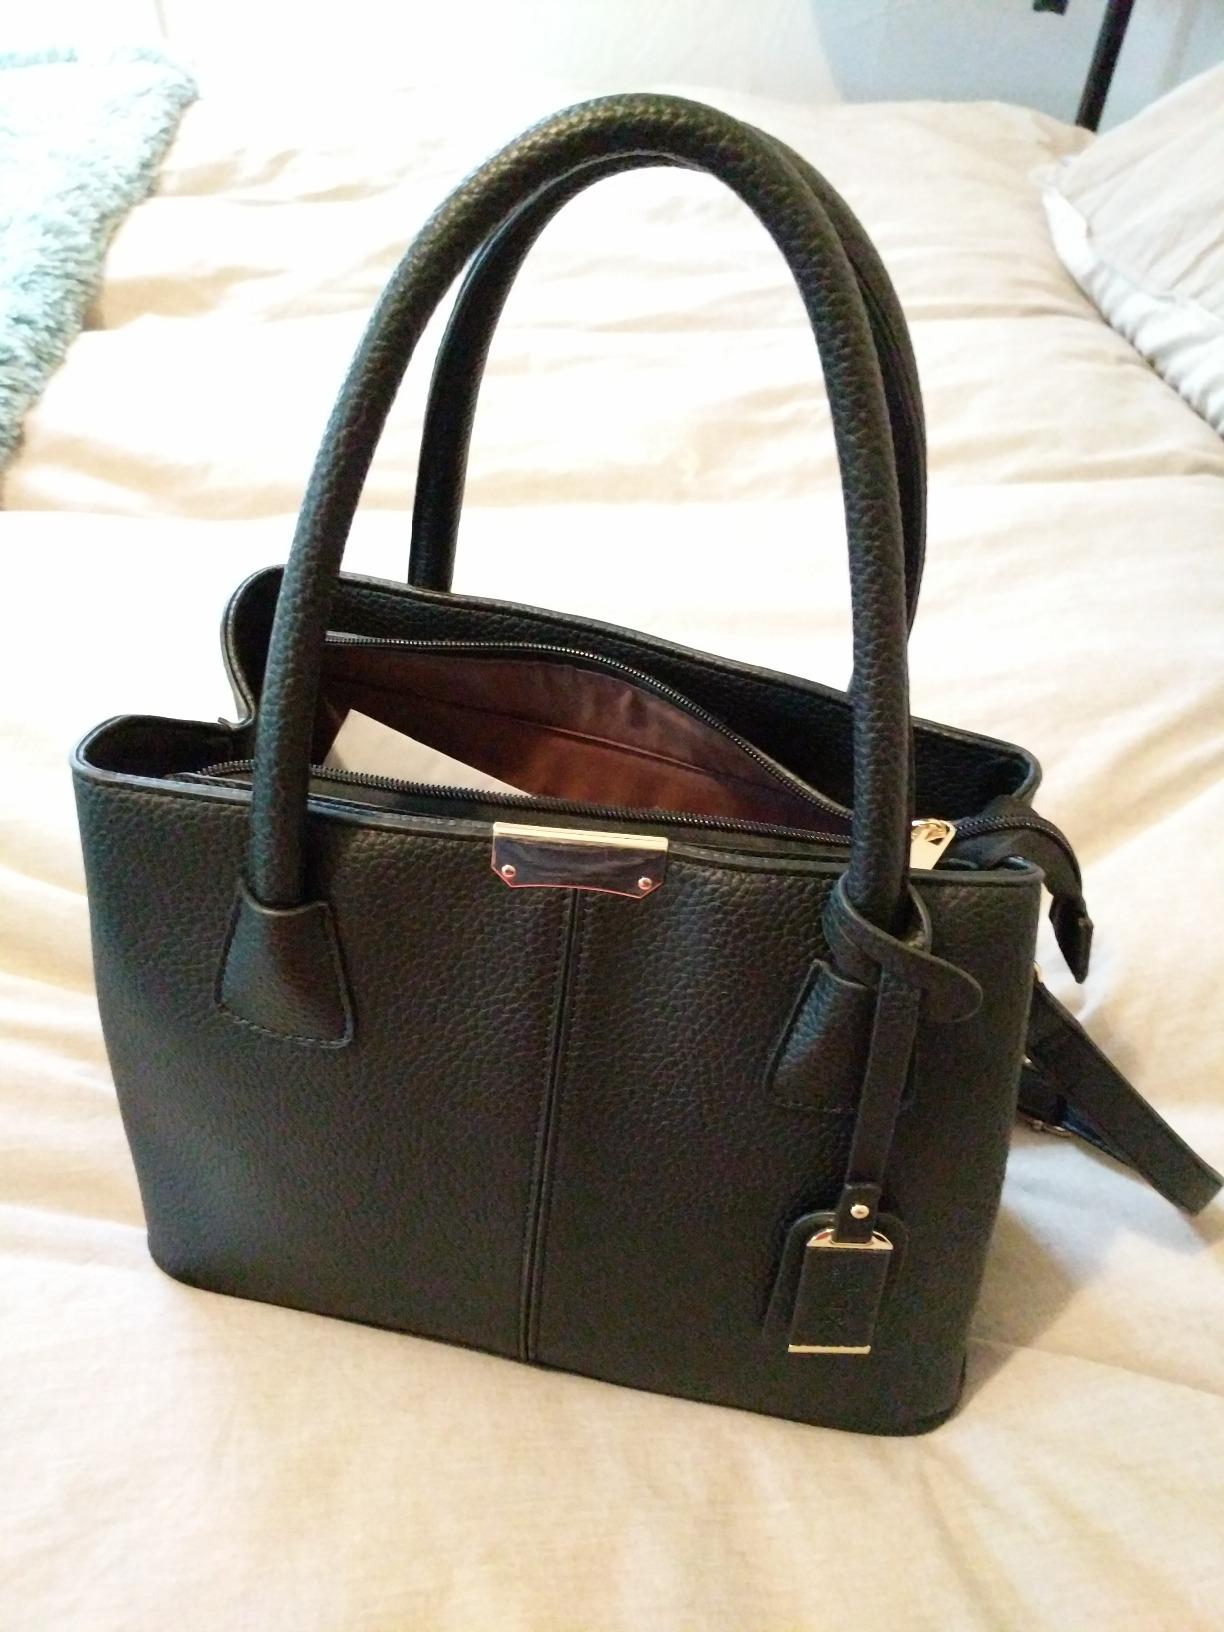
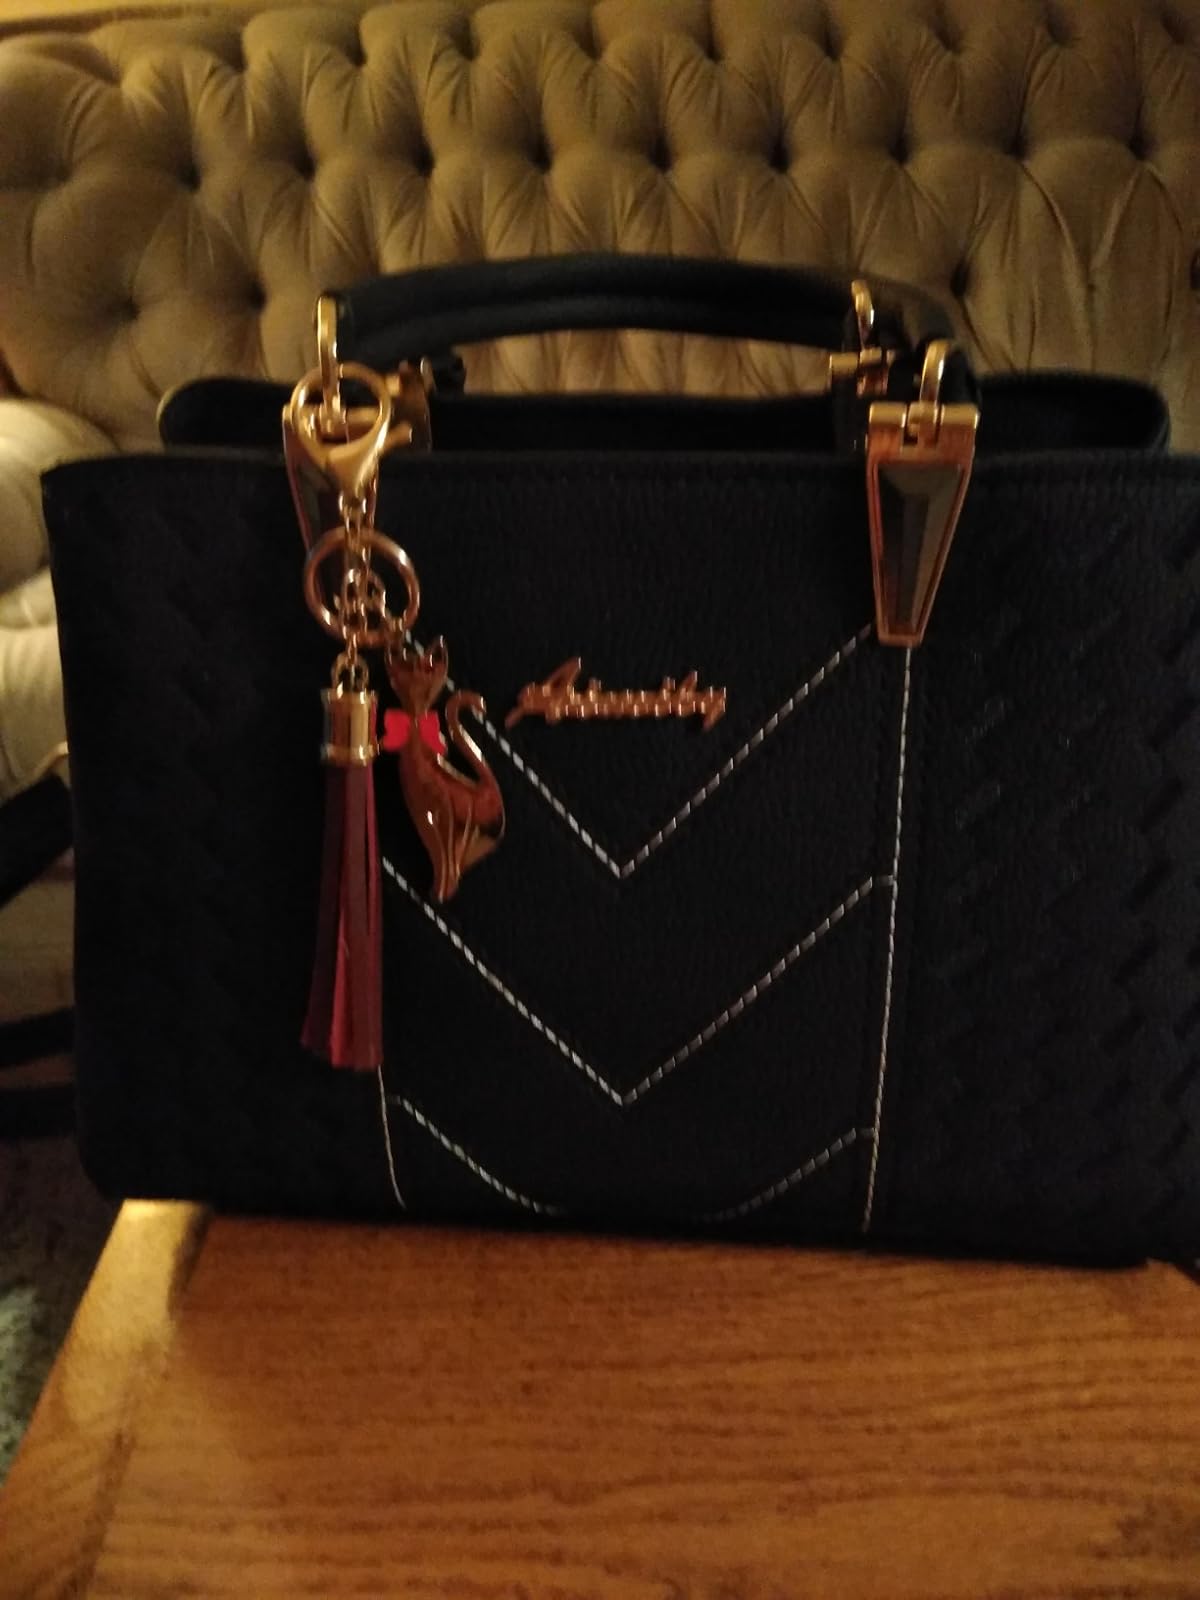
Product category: accessories_handbag
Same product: no